Kingswear

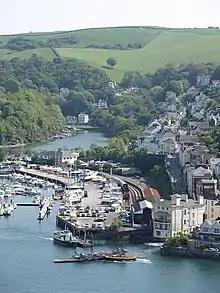
Kingswear, seen from above Dartmouth. The railway station, passenger ferry and lower vehicle ferry can all be seen, as can Lower Street climbing away from the riverside.

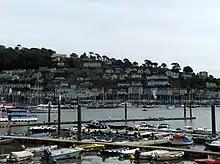
Kinsgwear, seen across the River Dart from Dartmouth

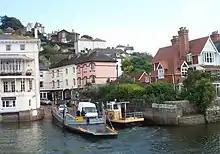
The Dartmouth Lower Ferry at its Kingswear slip, with the Royal Dart Hotel to the left

Kingswear is not mentioned in the Domesday Book. However, it is believed that the settlement of Kingston, in the civil parish about to the east of the village, dates from the time of the Anglo-Saxons, with evidence of Stone Age settlers. The first documentary mention of Kingswear was c.1170 when William de Vinci gave the local church half of the land in the village.